Thalassery Stadium

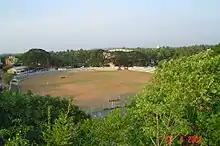
View of Thalassery Stadium

Thalassery Stadium (also known as Thalassery Municipal Cricket Ground) is located near the Thalassery Civil Station, Kerala state, South India. Thalassery Stadium hosts the Ranji Trophy cricket matches every year. It has a capacity of 7,500.